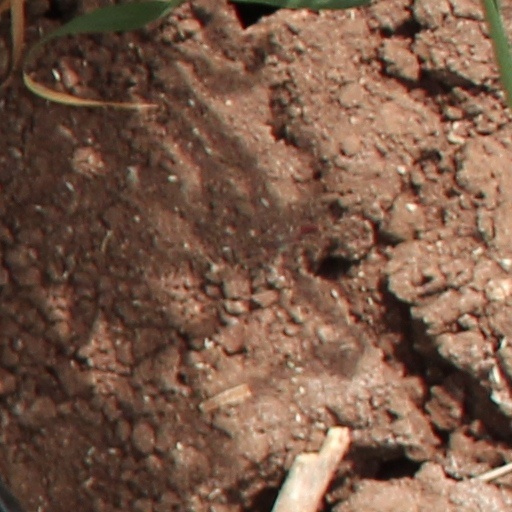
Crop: wheat